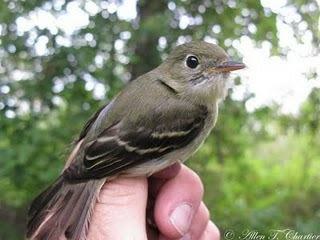
A photo of a yellow bellied flycatcher